John Lort Stokes

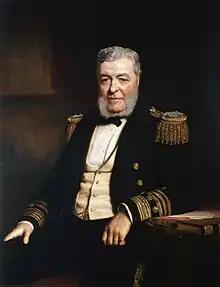
A portrait of Stokes by Stephen Pearce

Admiral John Lort Stokes (1 August 1811 – 11 June 1885) was a Royal Navy officer who served onboard for almost eighteen years.